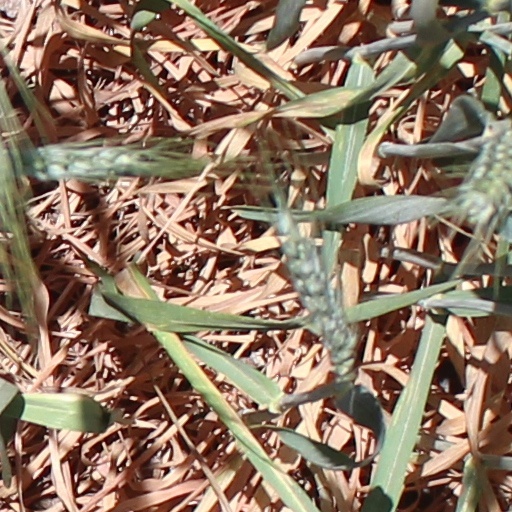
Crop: wheat